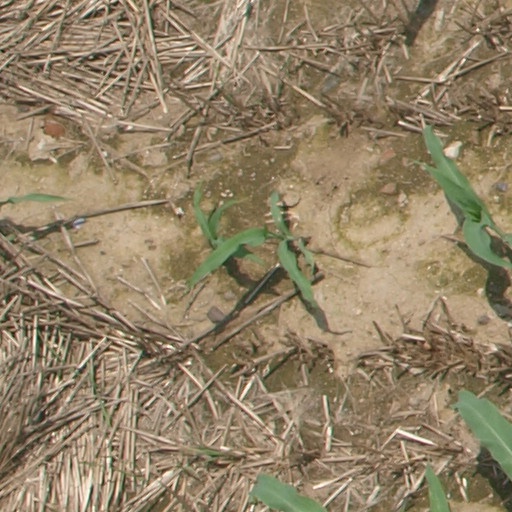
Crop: maize; corn